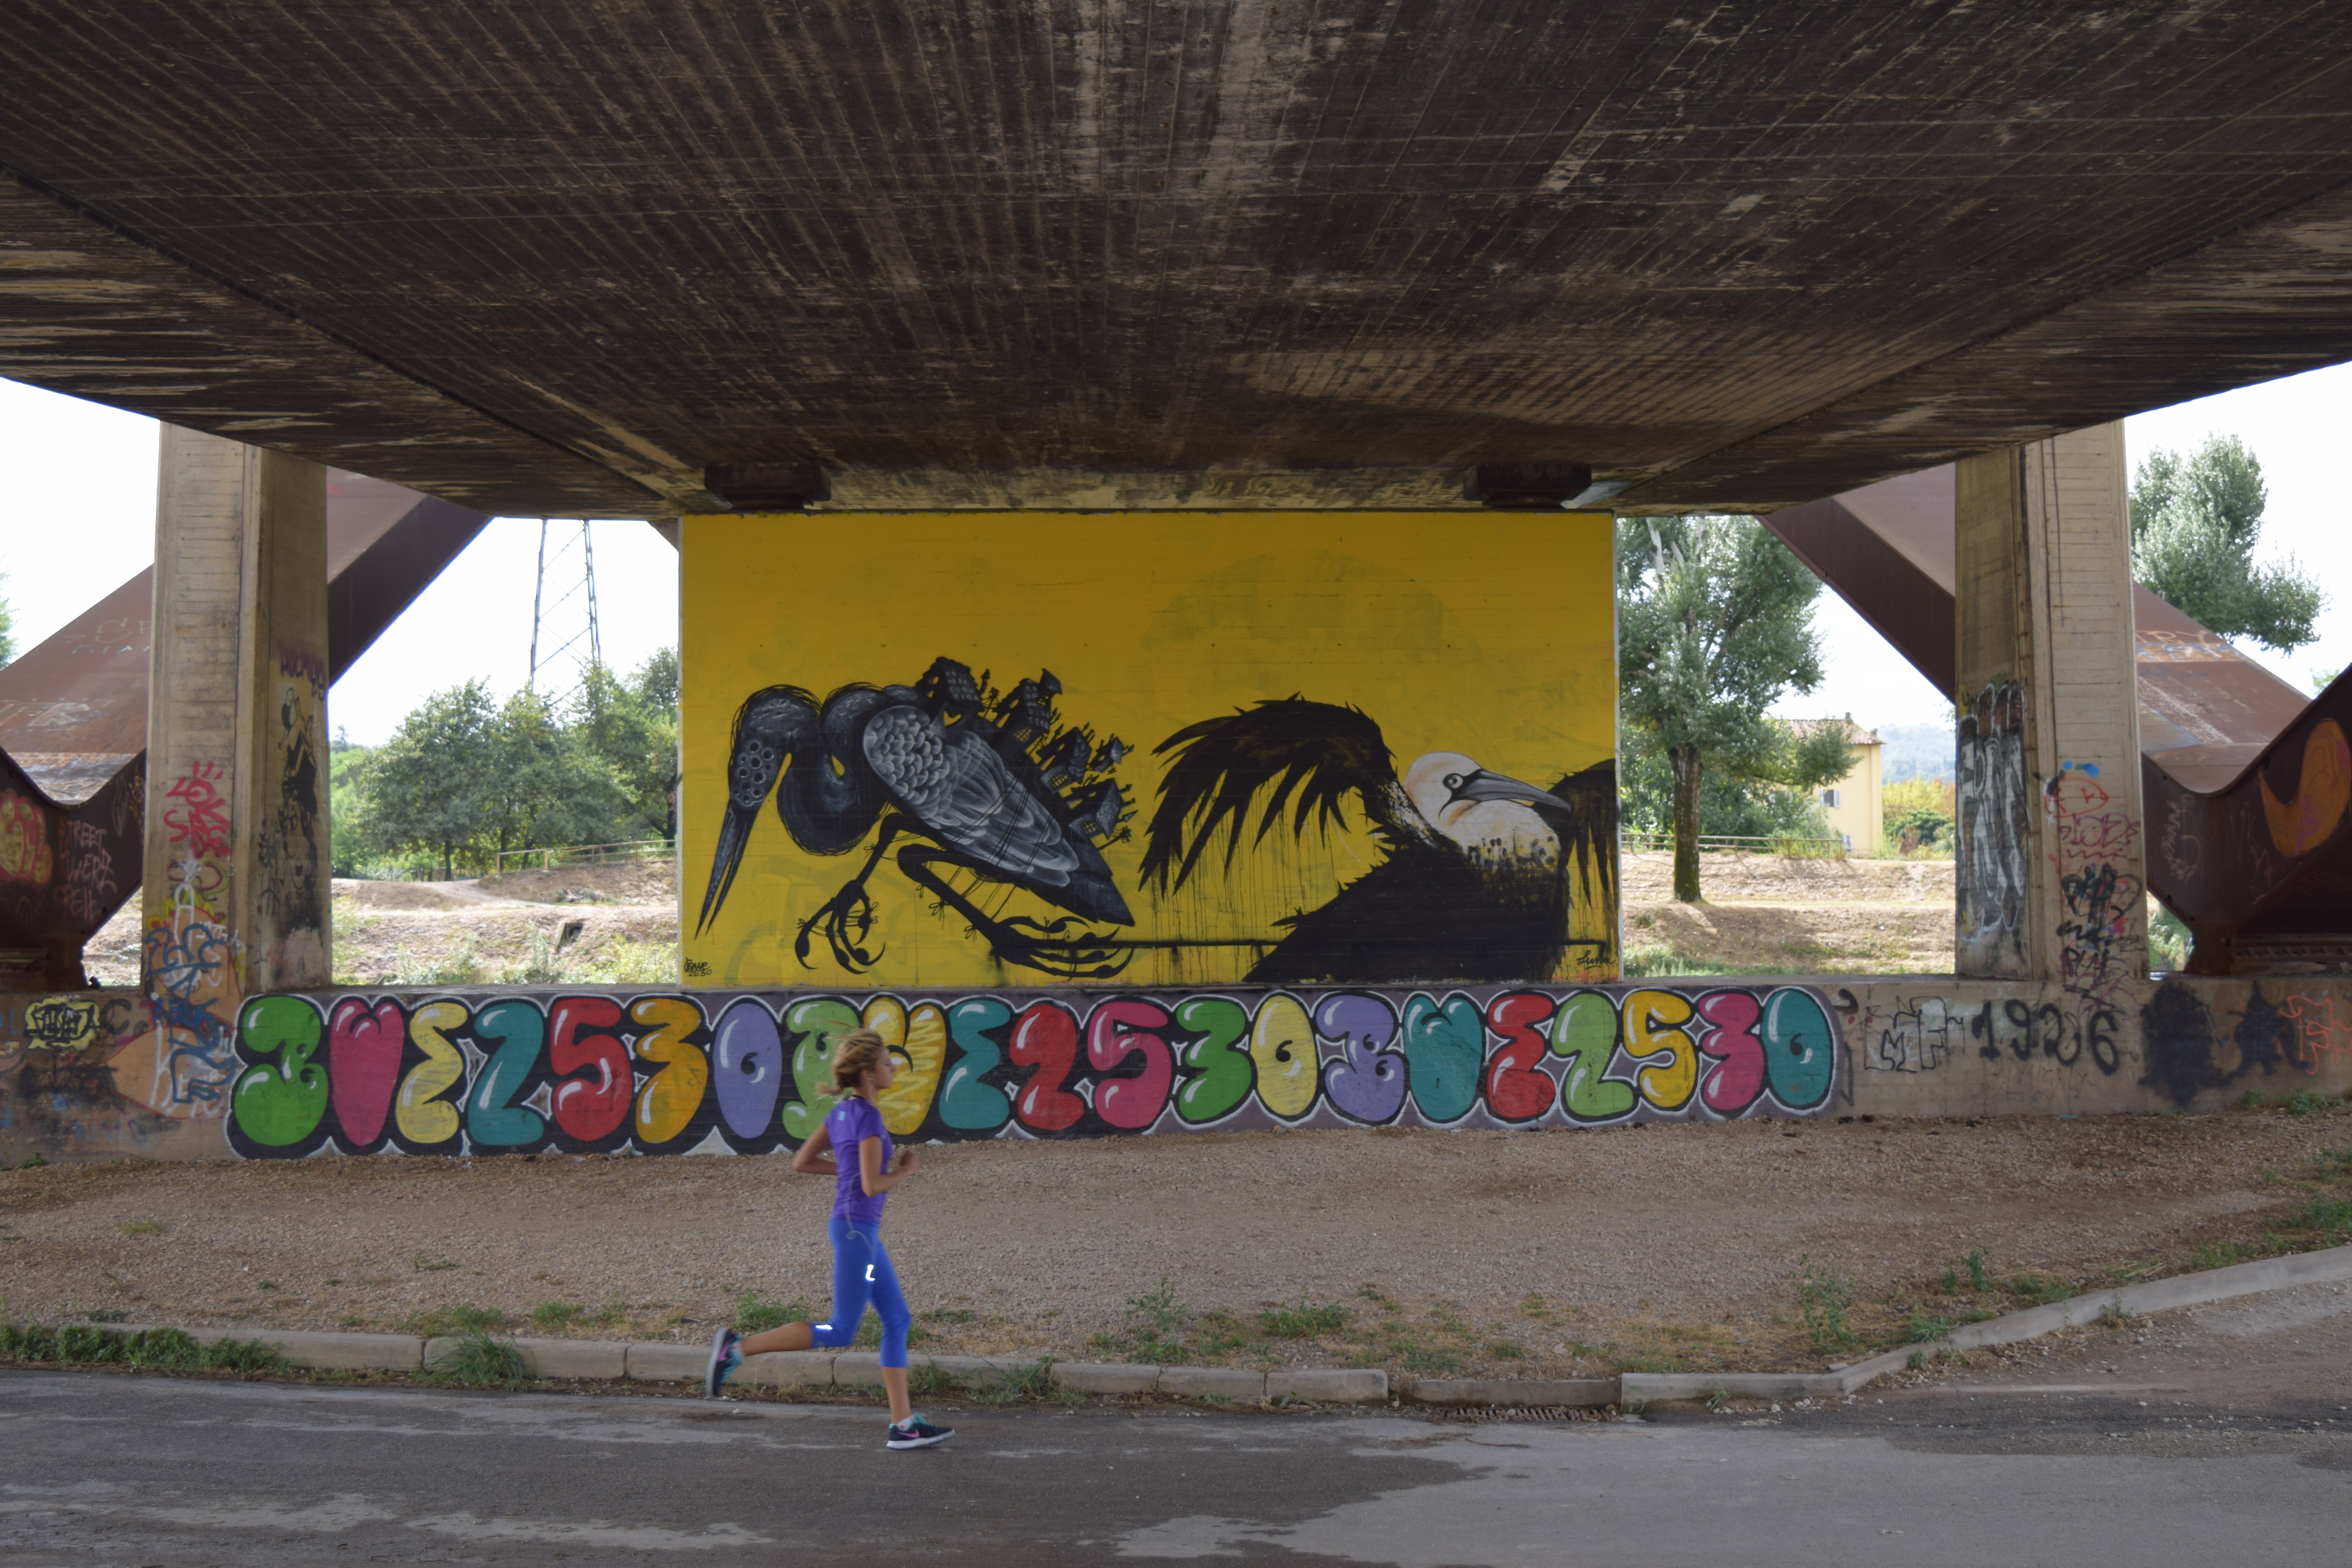
graffiti, art, mural, urban area